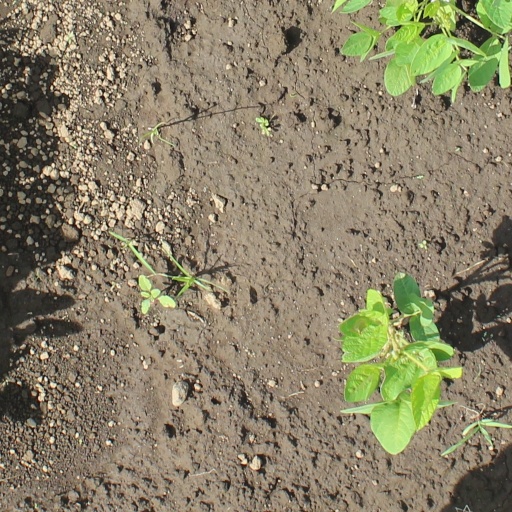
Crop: soybean